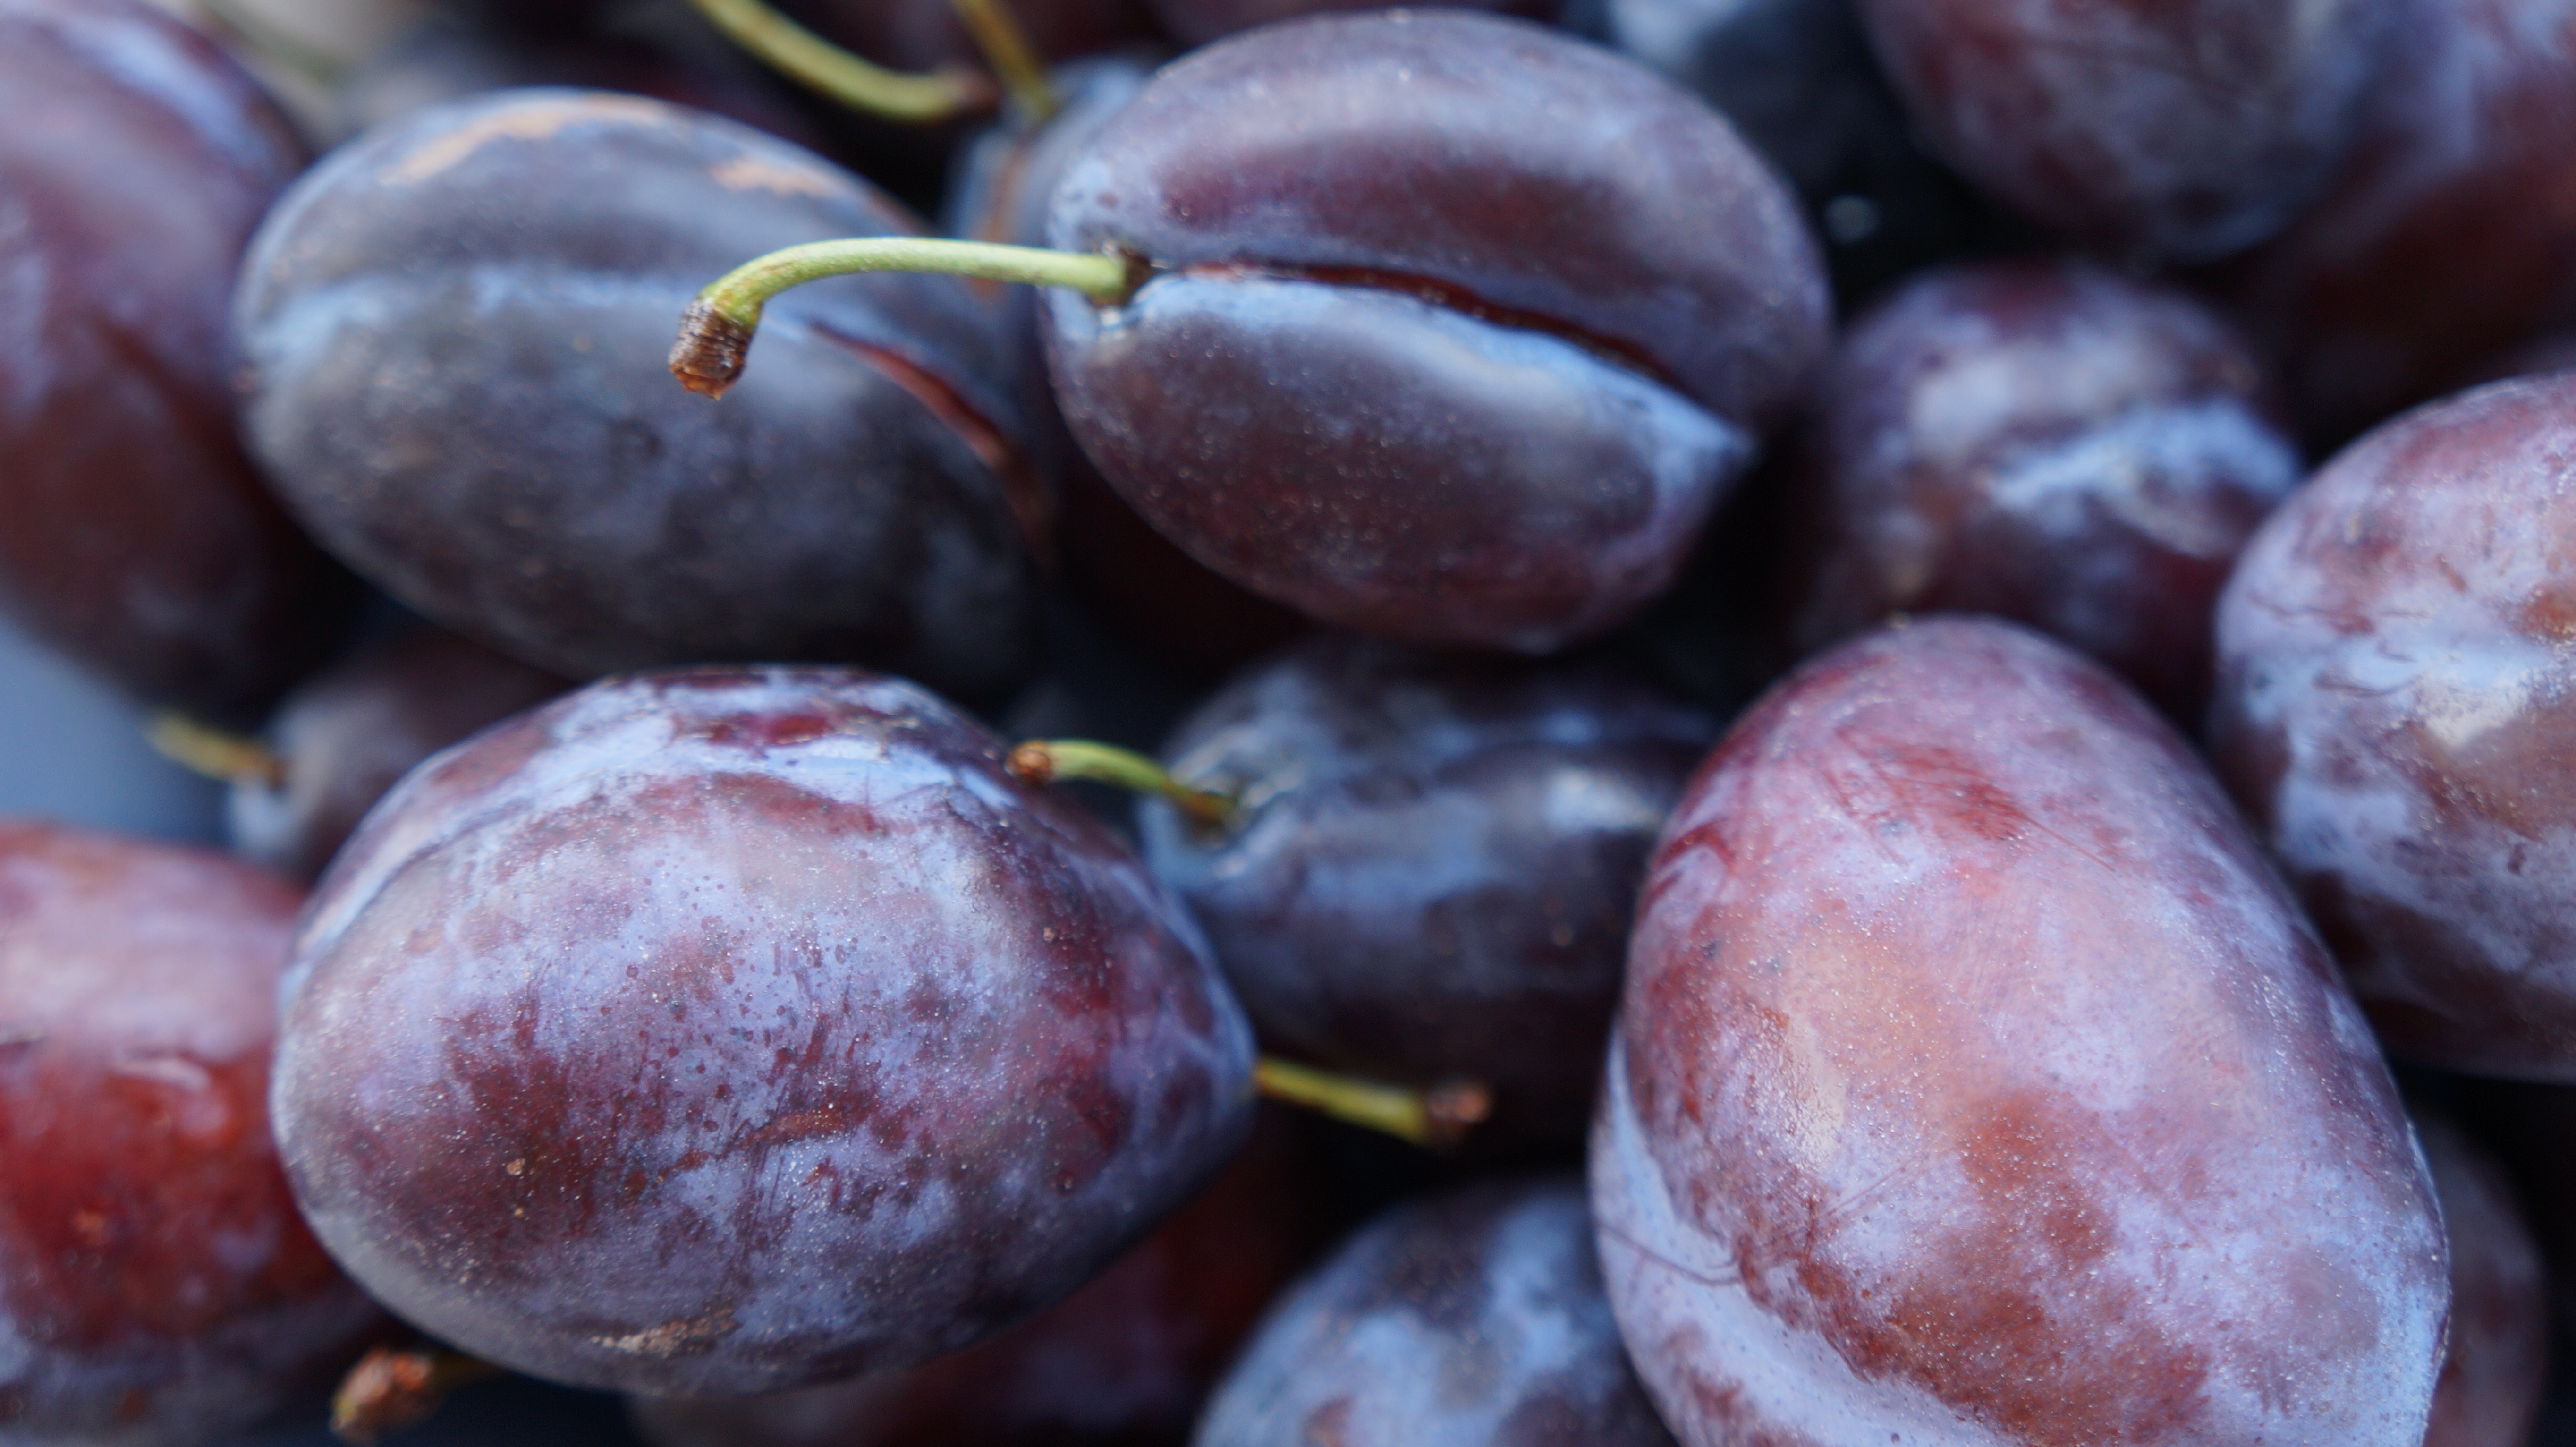
plant, fruit, ripe, food, harvest, produce, healthy, delicious, plum, violet, fruits, plums, vitamins, flowering plant, rose family, damson, land plant